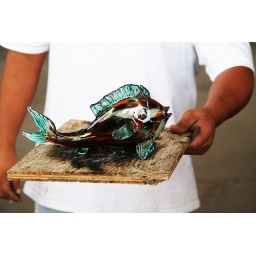
We saw this guy make this fish at the glass blowing plant in about 10 minutes.